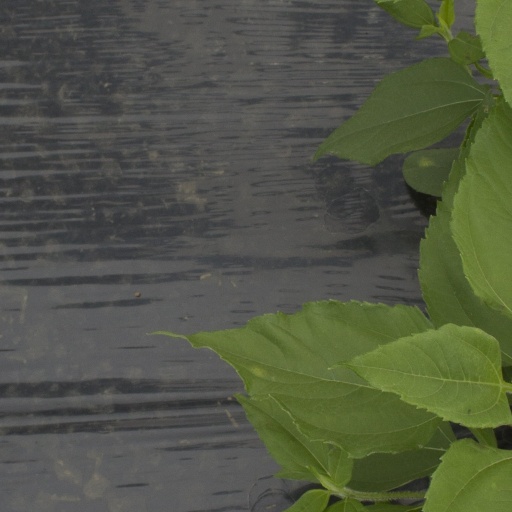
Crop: Jerusalem artichoke